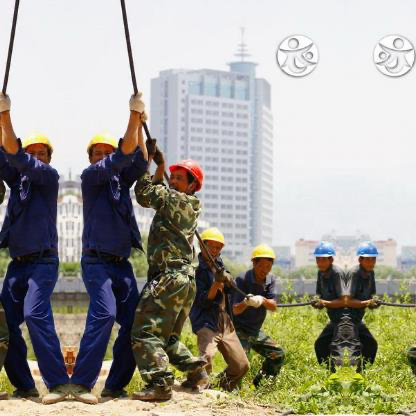
Objects in the image:
label: helmet
label: helmet
label: helmet
label: helmet
label: helmet
label: helmet
label: helmet